Fernando Selma

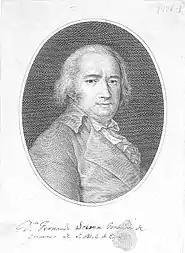
Fernando Selma, by an unknown artist

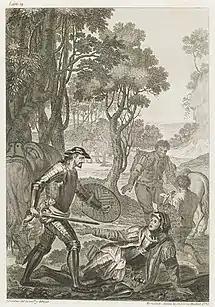
Don Quixote Defeating the Knight of the Mirrors

Fernando Selma (1752, Valencia - 8 January 1810, Madrid) was a Spanish engraver and illustrator.